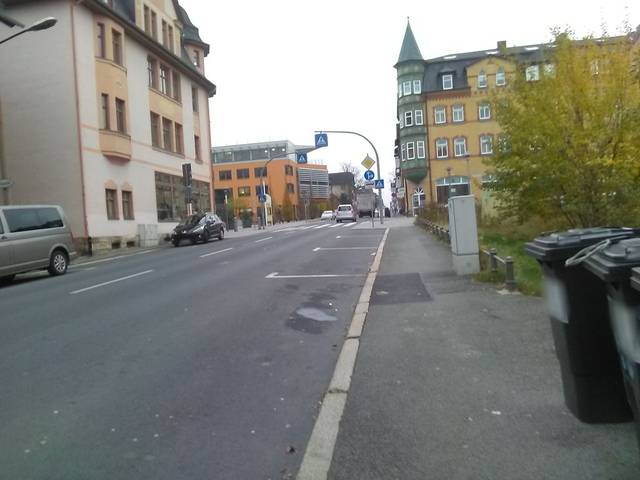
Region: Germany
Coordinates: 50.359, 11.172